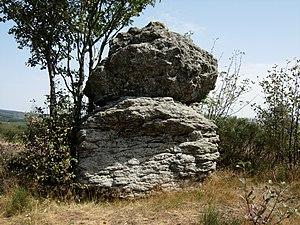
Nages (Tarn) - Rocher de Peyre sus Autre (Pierre sur autre) (1014 m). Ce rocher remarquable puisque composé par une pierre reposant sur une autre pierre, marque depuis des temps immémoriaux, la limite des communes de Nages, Murat-sur-Vèbre et Fraisse-sur-Agout.
Une pierre de fin est une grosse pierre érigée verticalement, d'une hauteur moyenne hors sol de plus ou moins 1,20 m.